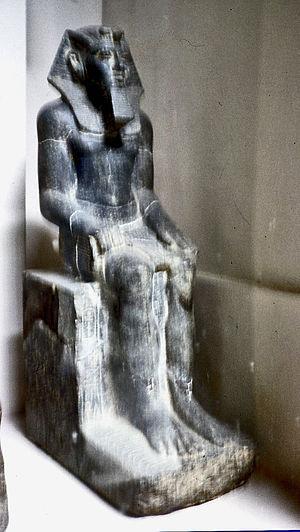
Mersekhemrê Neferhotep II est un roi de la XIIIᵉ dynastie. Le lien entre Mersekhemrê Ined et lui est inconnu. Peut-être sont-ils le même roi.